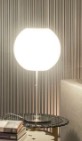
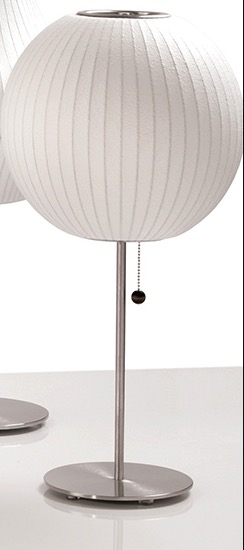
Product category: misc
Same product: yes